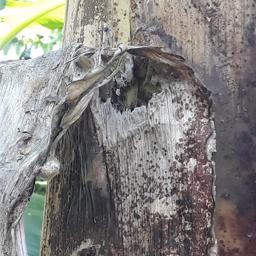
Label: PSEUDOSTEM WEEVIL